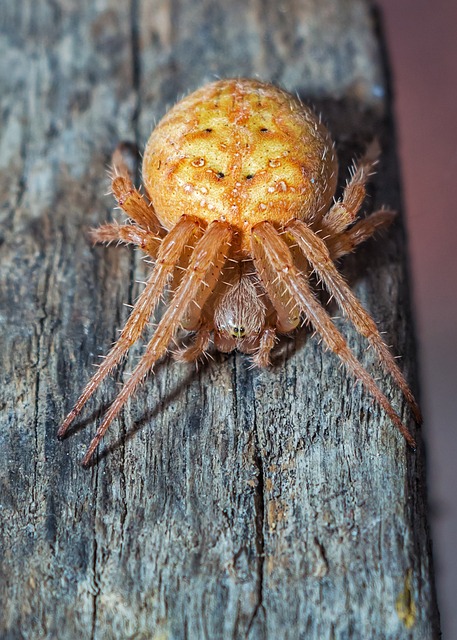
Label: spider